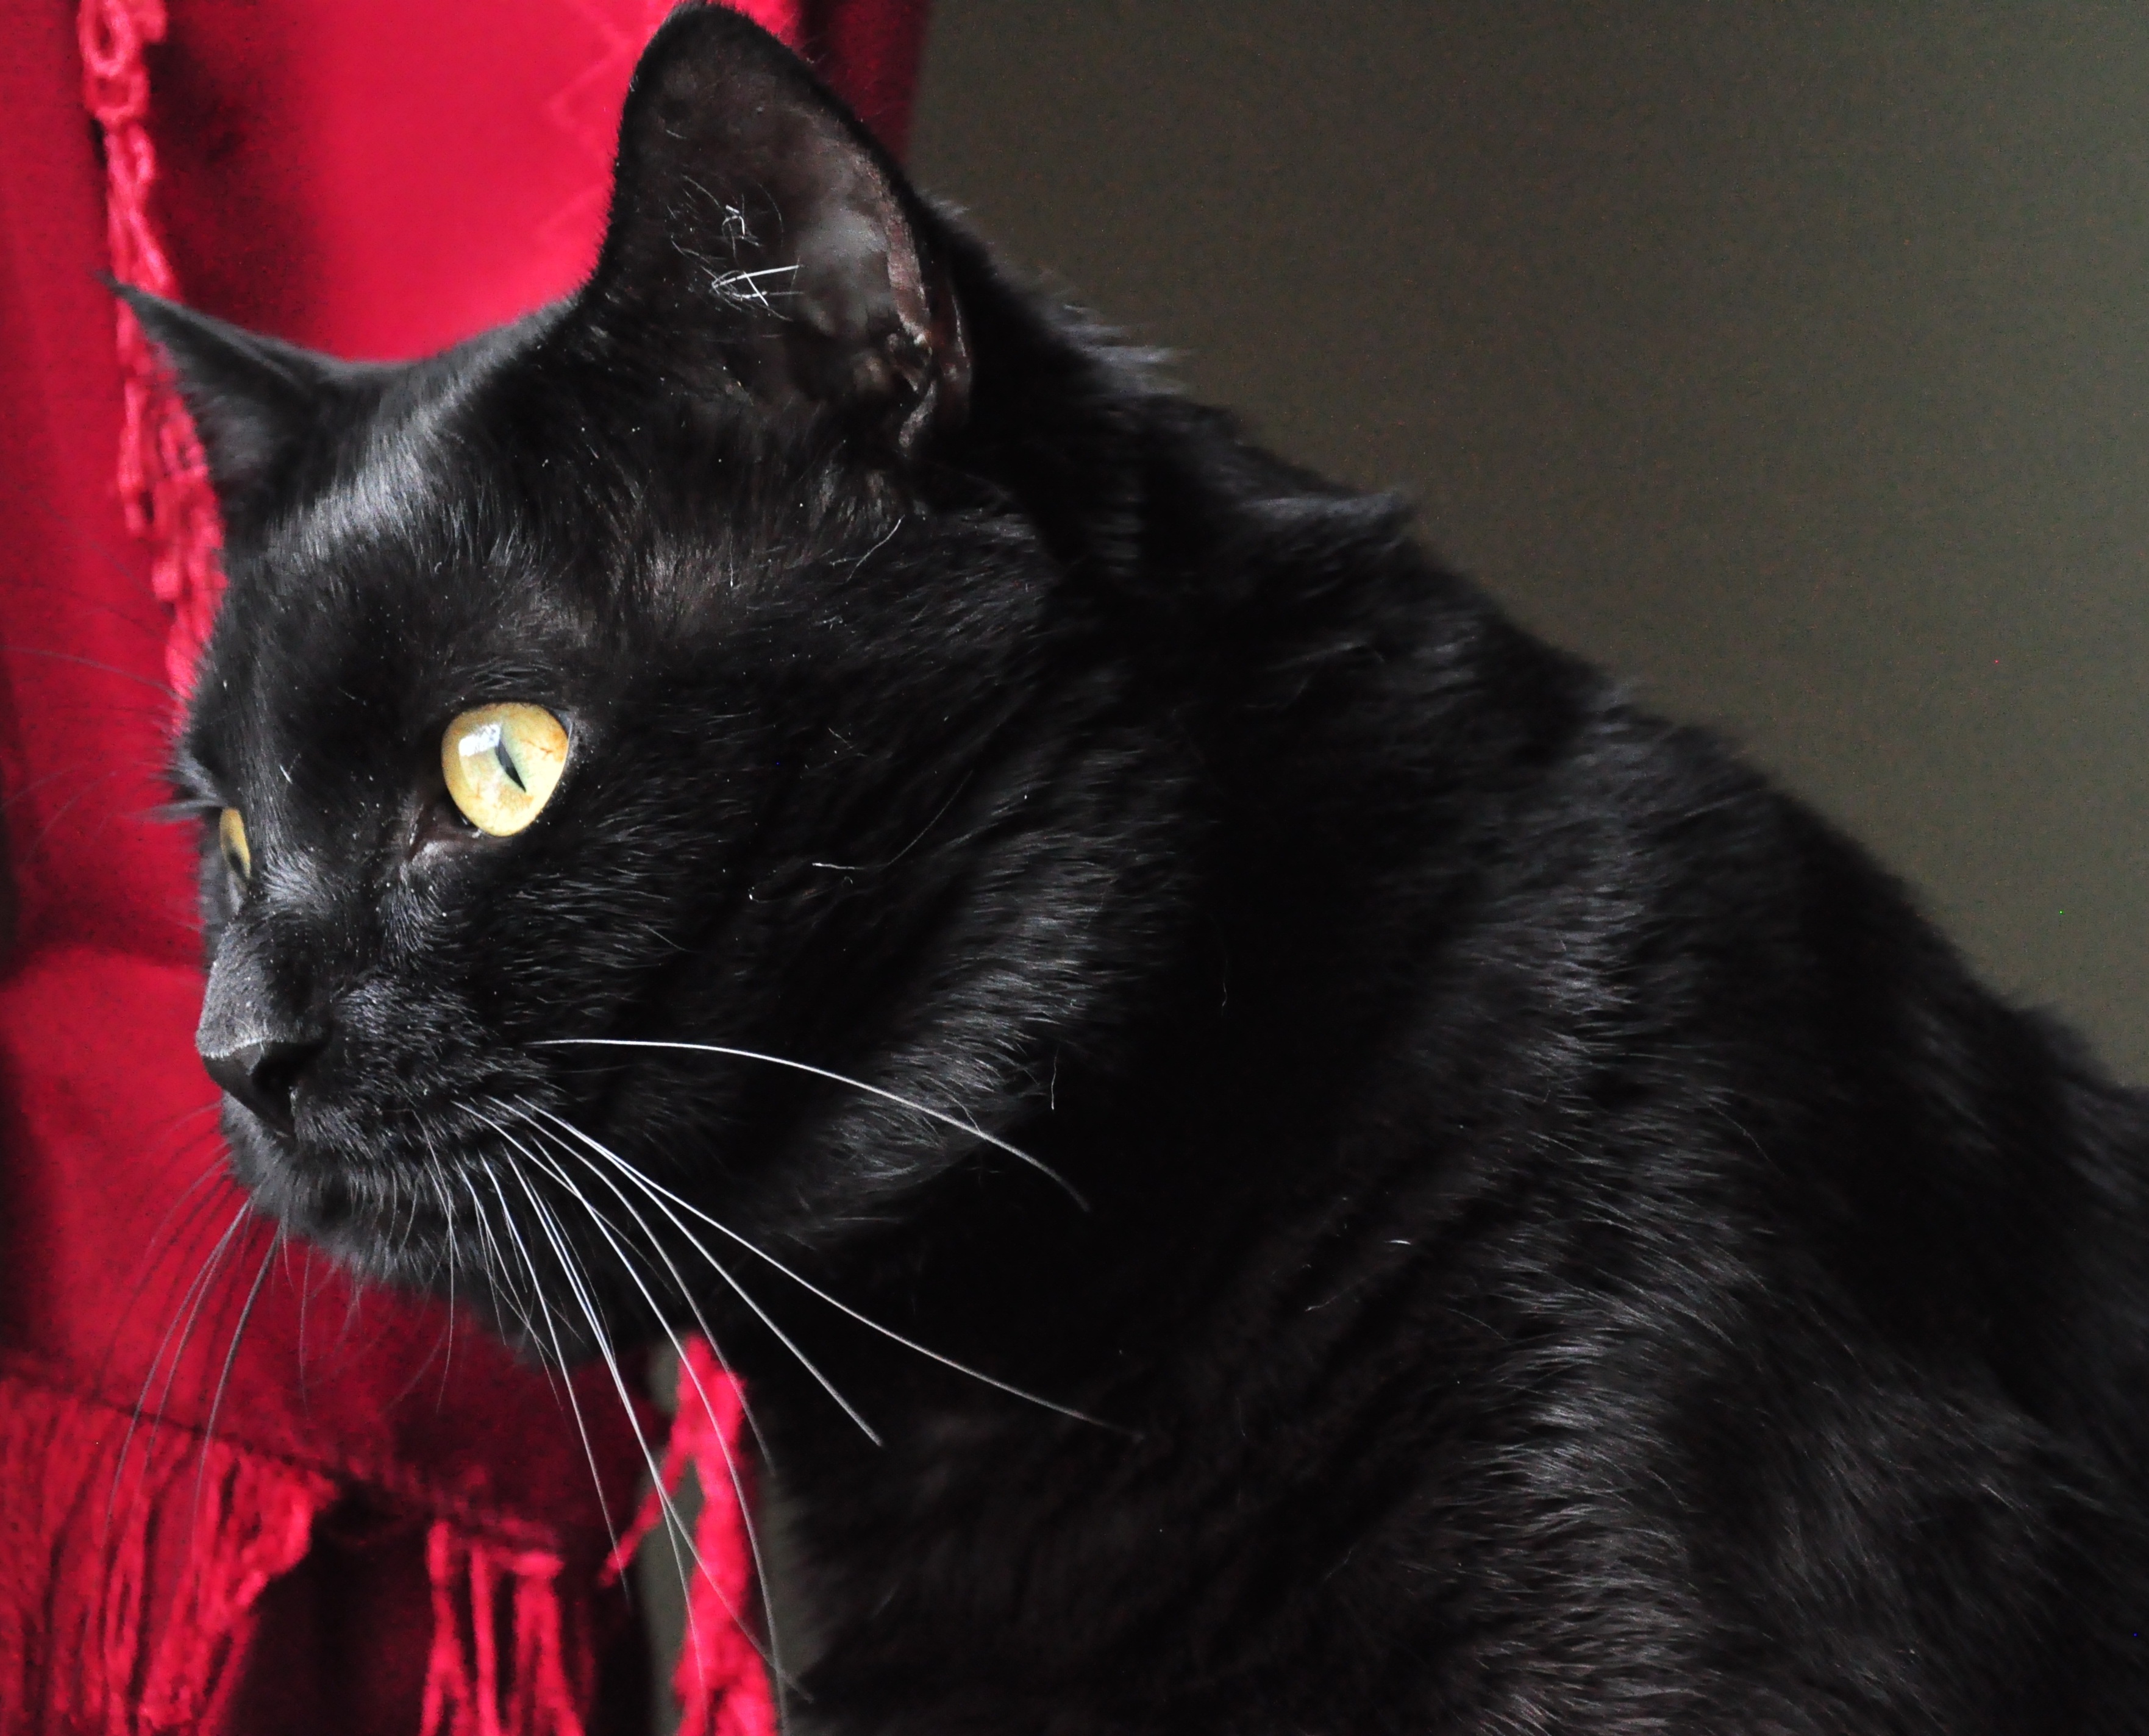
watch, cat, mammal, black cat, black, whiskers, vertebrate, bombay, european shorthair, opinion, small to medium sized cats, cat like mammal, nebelung, domestic short haired cat